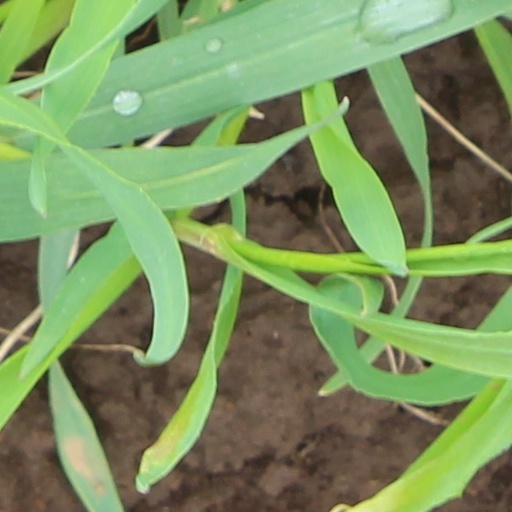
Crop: wheat